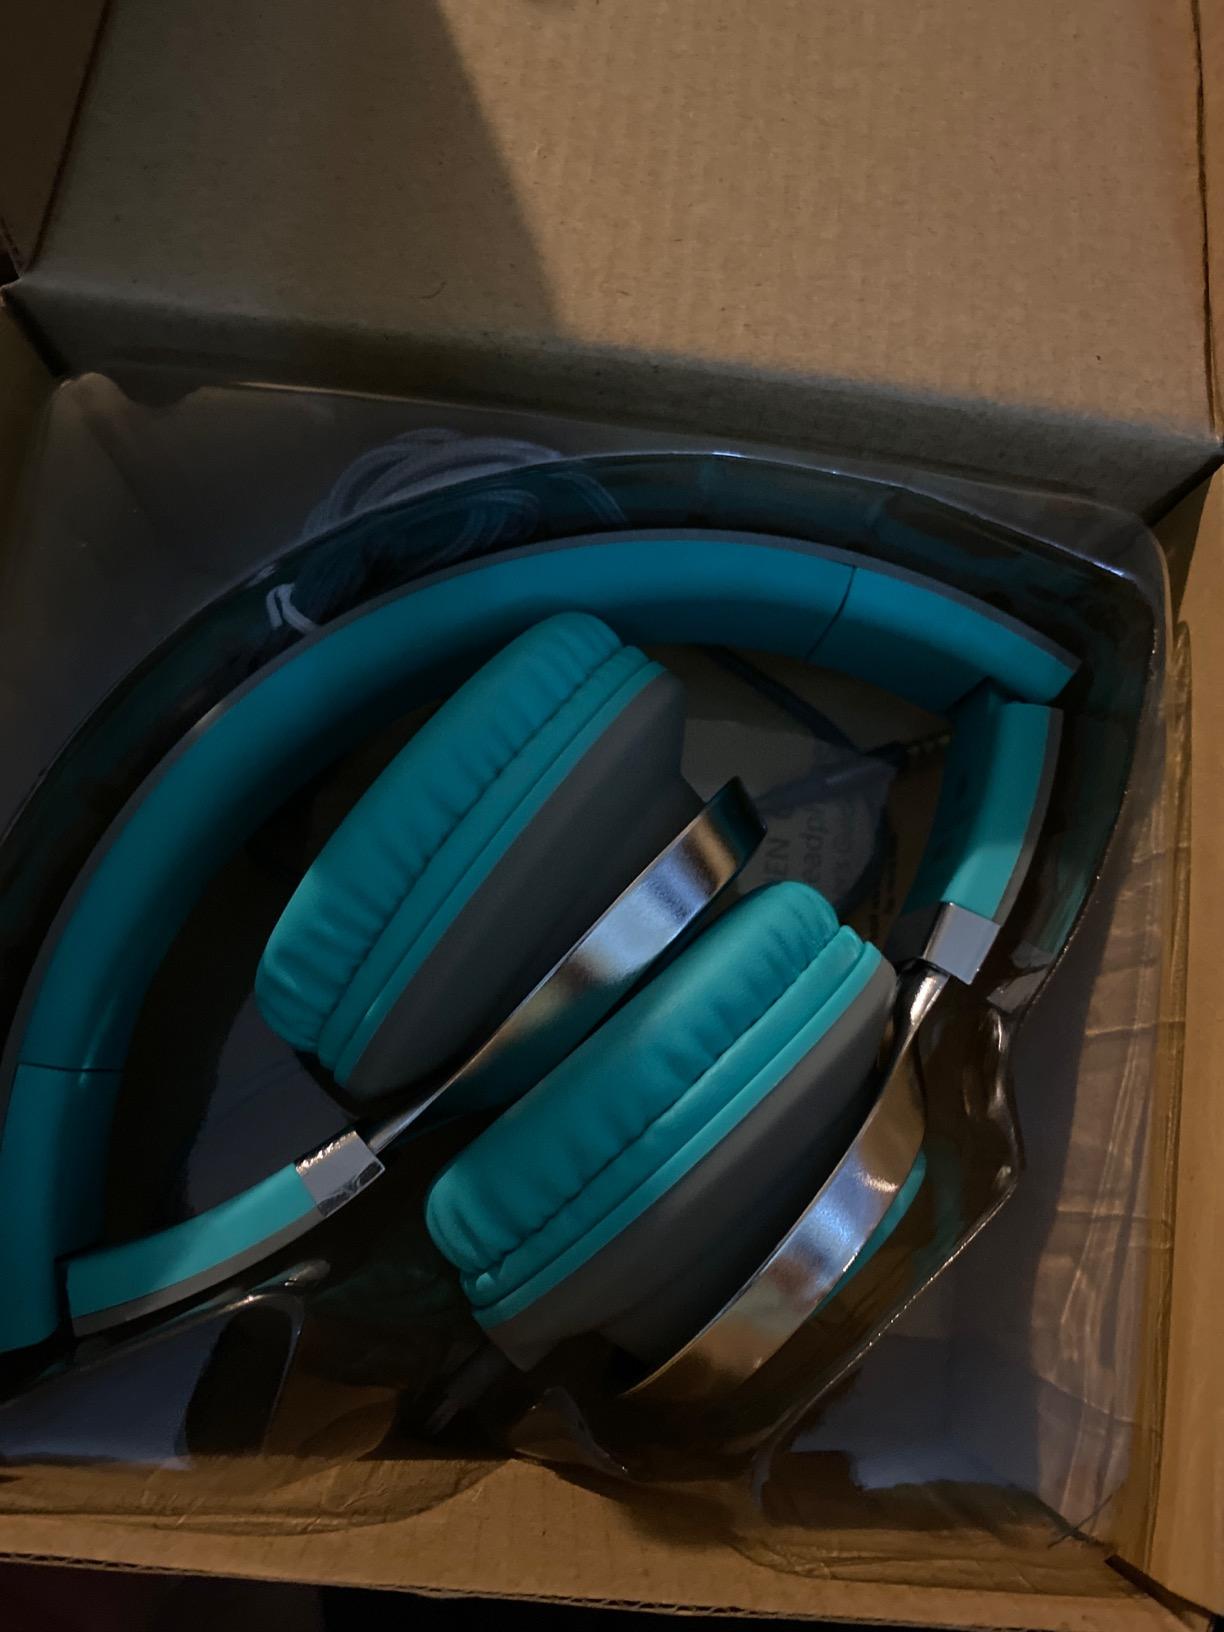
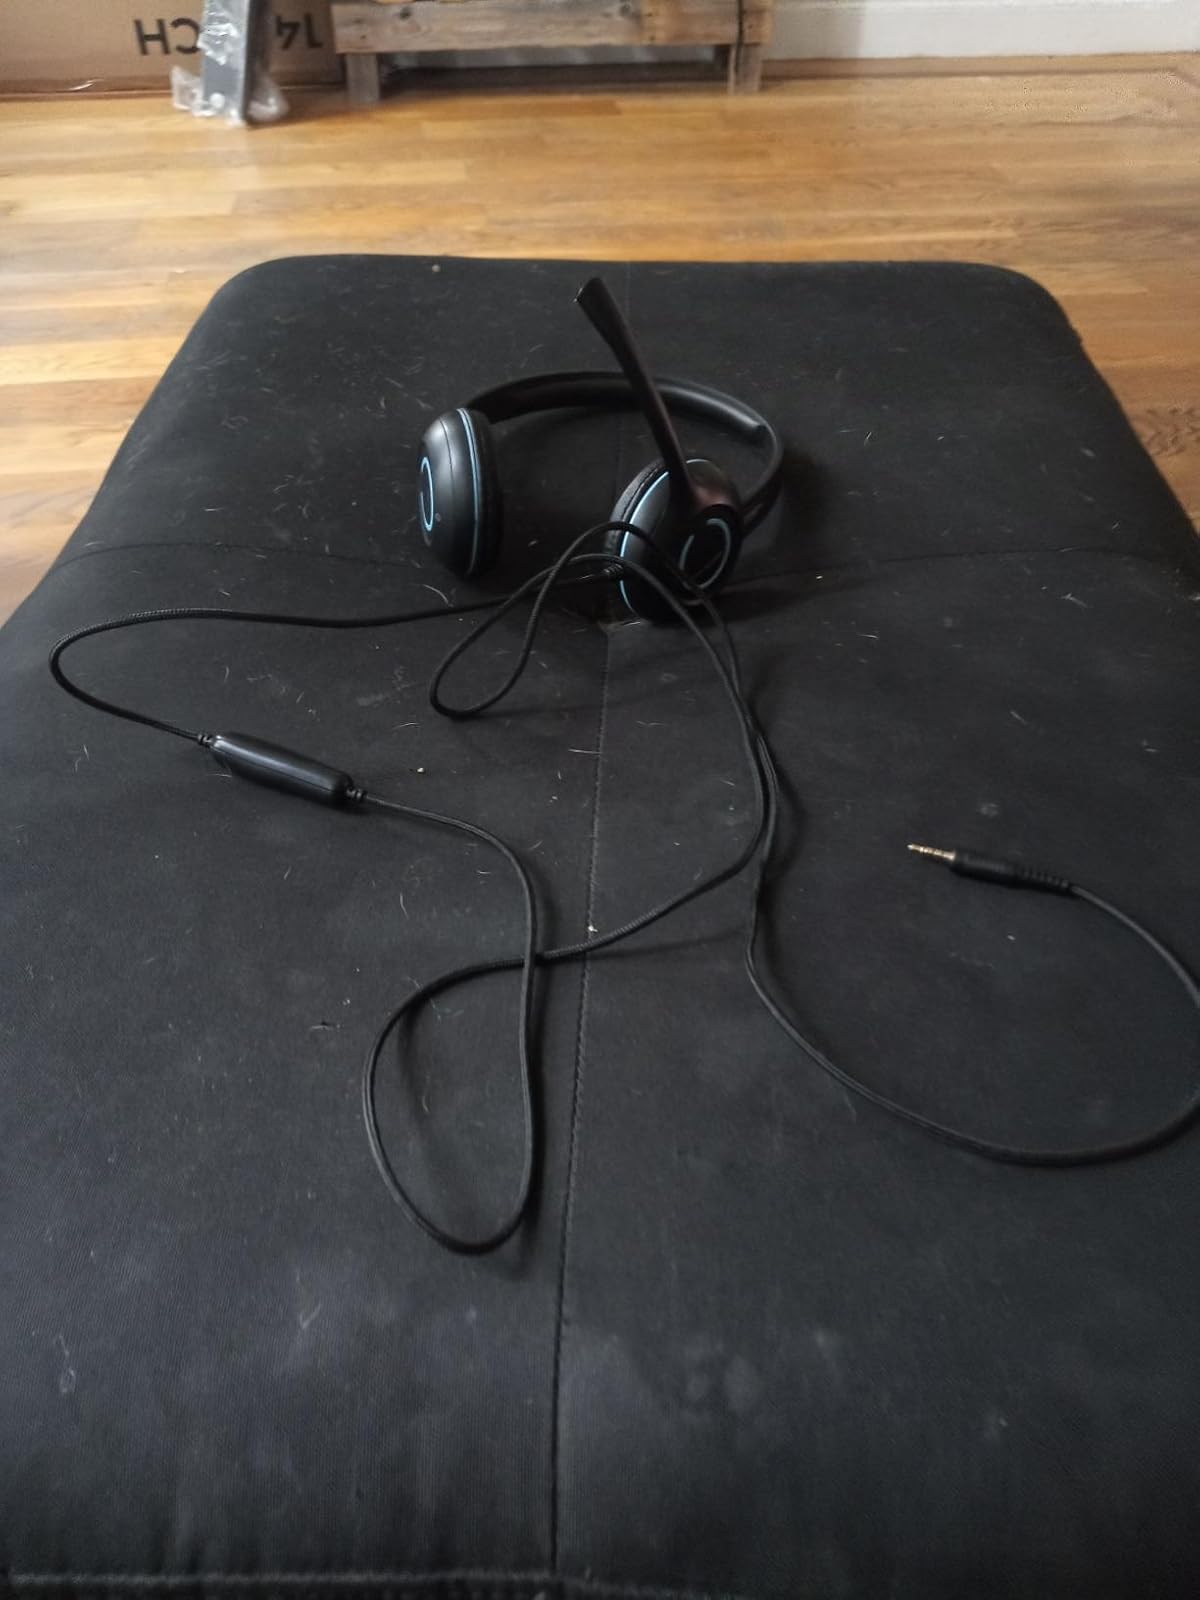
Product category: headphones
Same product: no